Vladimir Solovyov (TV presenter)

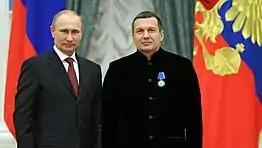
Solovyov receiving the Order of Honour from Vladimir Putin, 2013

In the early 1990s, Solovyov taught economics at the University of Alabama in Huntsville.